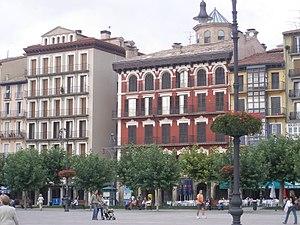
La place du Château est une place publique située dans le centre de Pampelune, en Navarre. Ici ont lieu les principaux événements de cette ville et elle est considérée comme le « salon » par les habitants.